History of the Argentina national football team

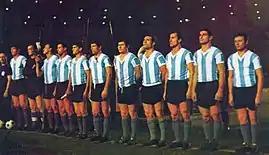
The team that won the Nations' Cup in 1964

In 1964, Argentina won the Nations' Cup, a friendly tournament organized by the Brazilian Association to commemorate its 50th anniversary. Argentina took part of the championship with the debut of José María Minella as coach, along with the local squad, England and Portugal. Then called "a little World Cup", the Nations' Cup is considered "the first great title" won by Argentina. The team remained unbeaten winning all the matches played, with a large 3–0 over Brazil. The victory over Brazil was highly praised by the media due to the Brazilian not being defeated as hosts since the 1950 World Cup final. Argentina finished the tournament with no goals received.